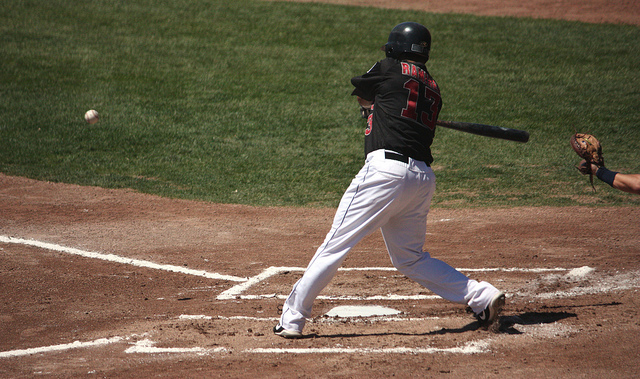
một cầu thủ đánh bóng đang chuẩn bị đánh bóng